Sky position (RA, Dec in degrees): 333.139, -0.1269
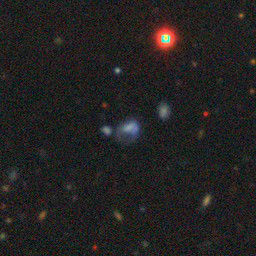
Galaxy morphology: Disturbed Galaxies